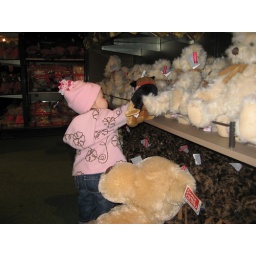
Pretty sure the FAO people wanted this puppy in the display of bears